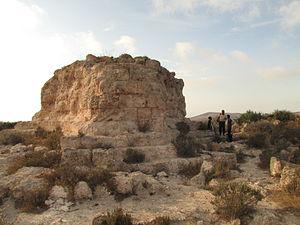
Tombeau de syphax à Batna, Algérie
Syphax fut un roi berbère de la Numidie occidentale, dont la capitale était Siga et Cirta en Algérie. Son histoire est racontée par Tite-Live, dans Ab Urbe condita libri.
Siga est le nom d'une cité antique, ancienne capitale numide du roi Syphax, dont les ruines sont situées au lieu-dit Takembrit, sur la rive gauche et à faible distance de l'embouchure du fleuve Tafna, commune d'Oulhaça El Gheraba, dans la Wilaya d'Aïn Témouchent en Algérie.